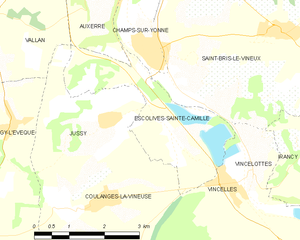
Carte des communes françaises Escolives-Sainte-Camille